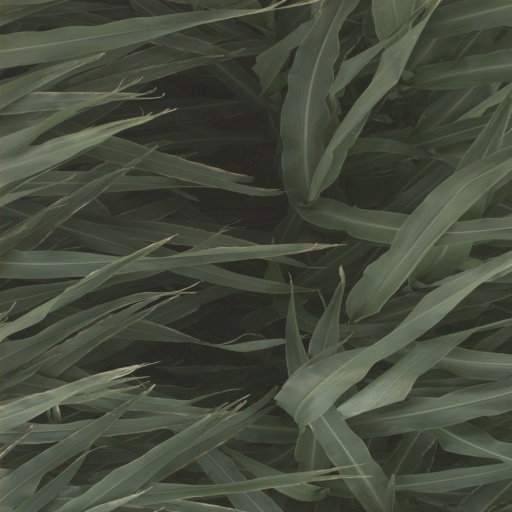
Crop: sorghum